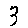
Label: 3